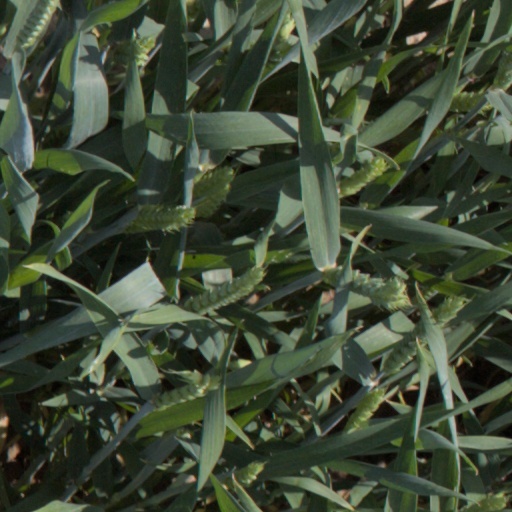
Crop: wheat